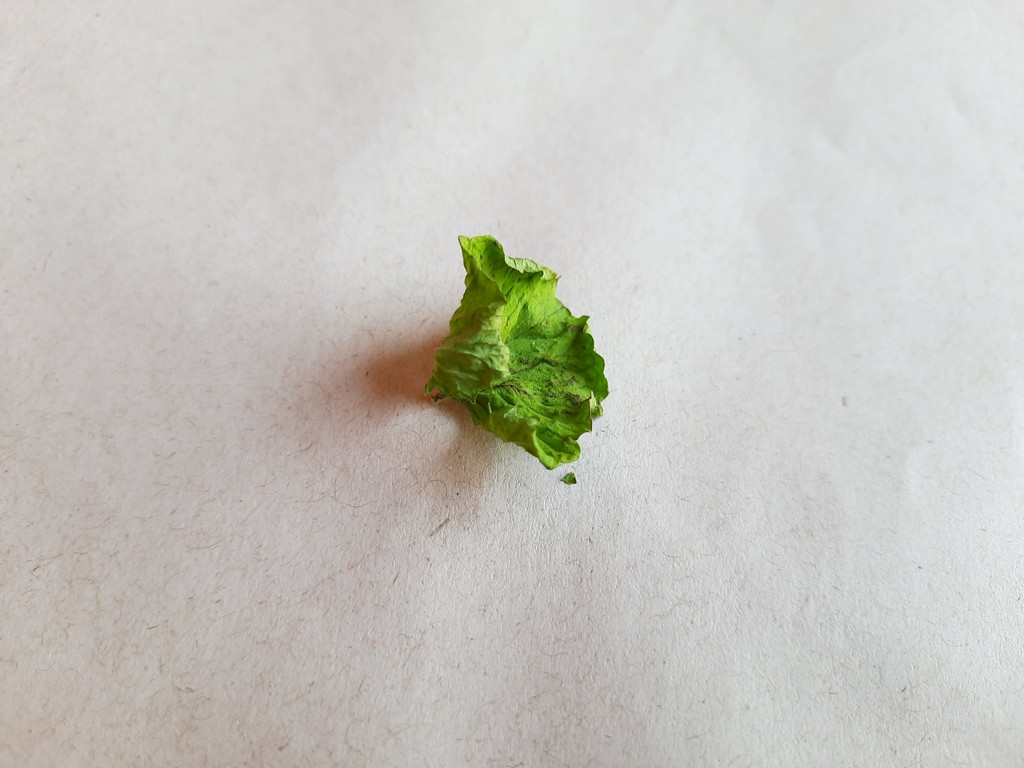
Label: Dried